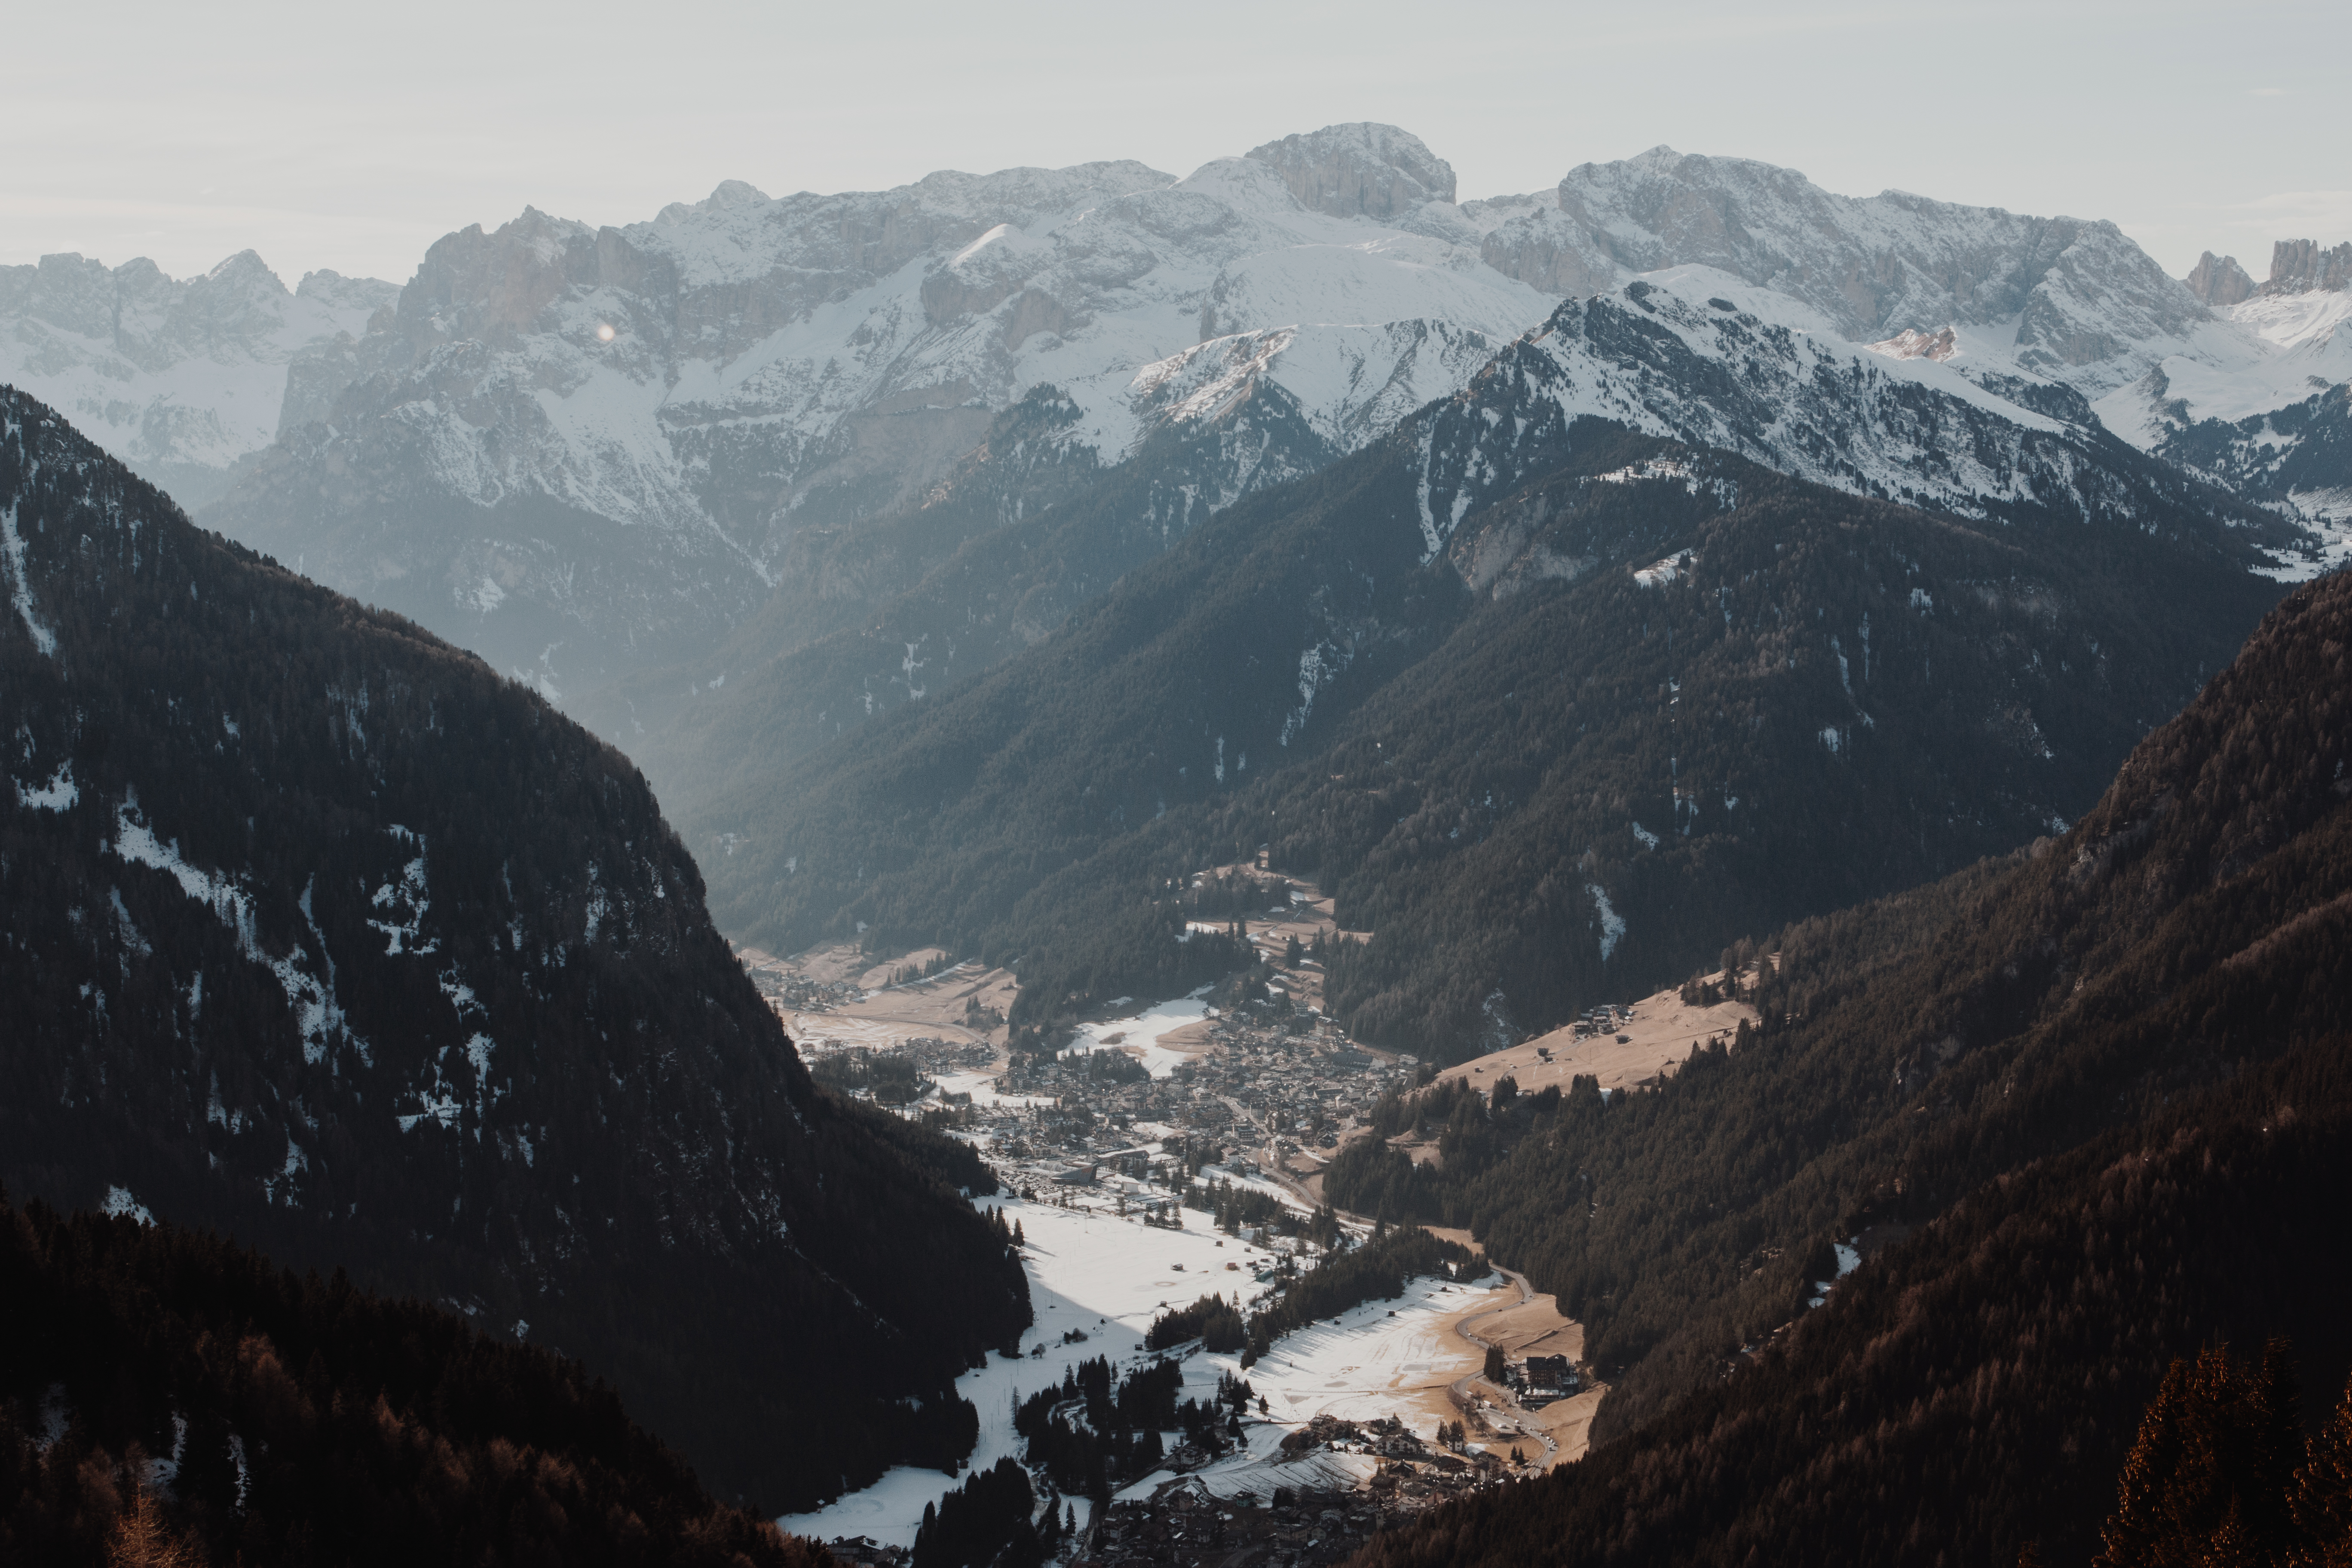
nature, mountain, snow, adventure, valley, mountain range, glacier, fjord, summit, alps, cirque, landform, mountain pass, geographical feature, mountainous landforms, glacial landform